The Boat Race 1920

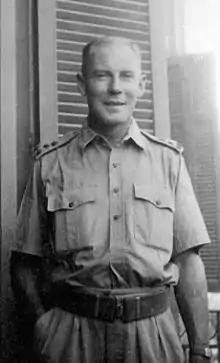
Hugh Cairns rowed at number seven for Oxford.

Cambridge won the toss and elected to start from the Surrey station, handing the Middlesex side of the river to Oxford. The race started at 5:40 p.m. with a fair tide in front of "immense crowds"; "The Times" reported that the attendance was the largest in the race's history despite a rainstorm an hour before the race start. Both crews rowed 38 strokes and were level for the first minute until Cambridge, slightly reducing their rating began to pull ahead, holding a canvas-length lead by the Mile Post.